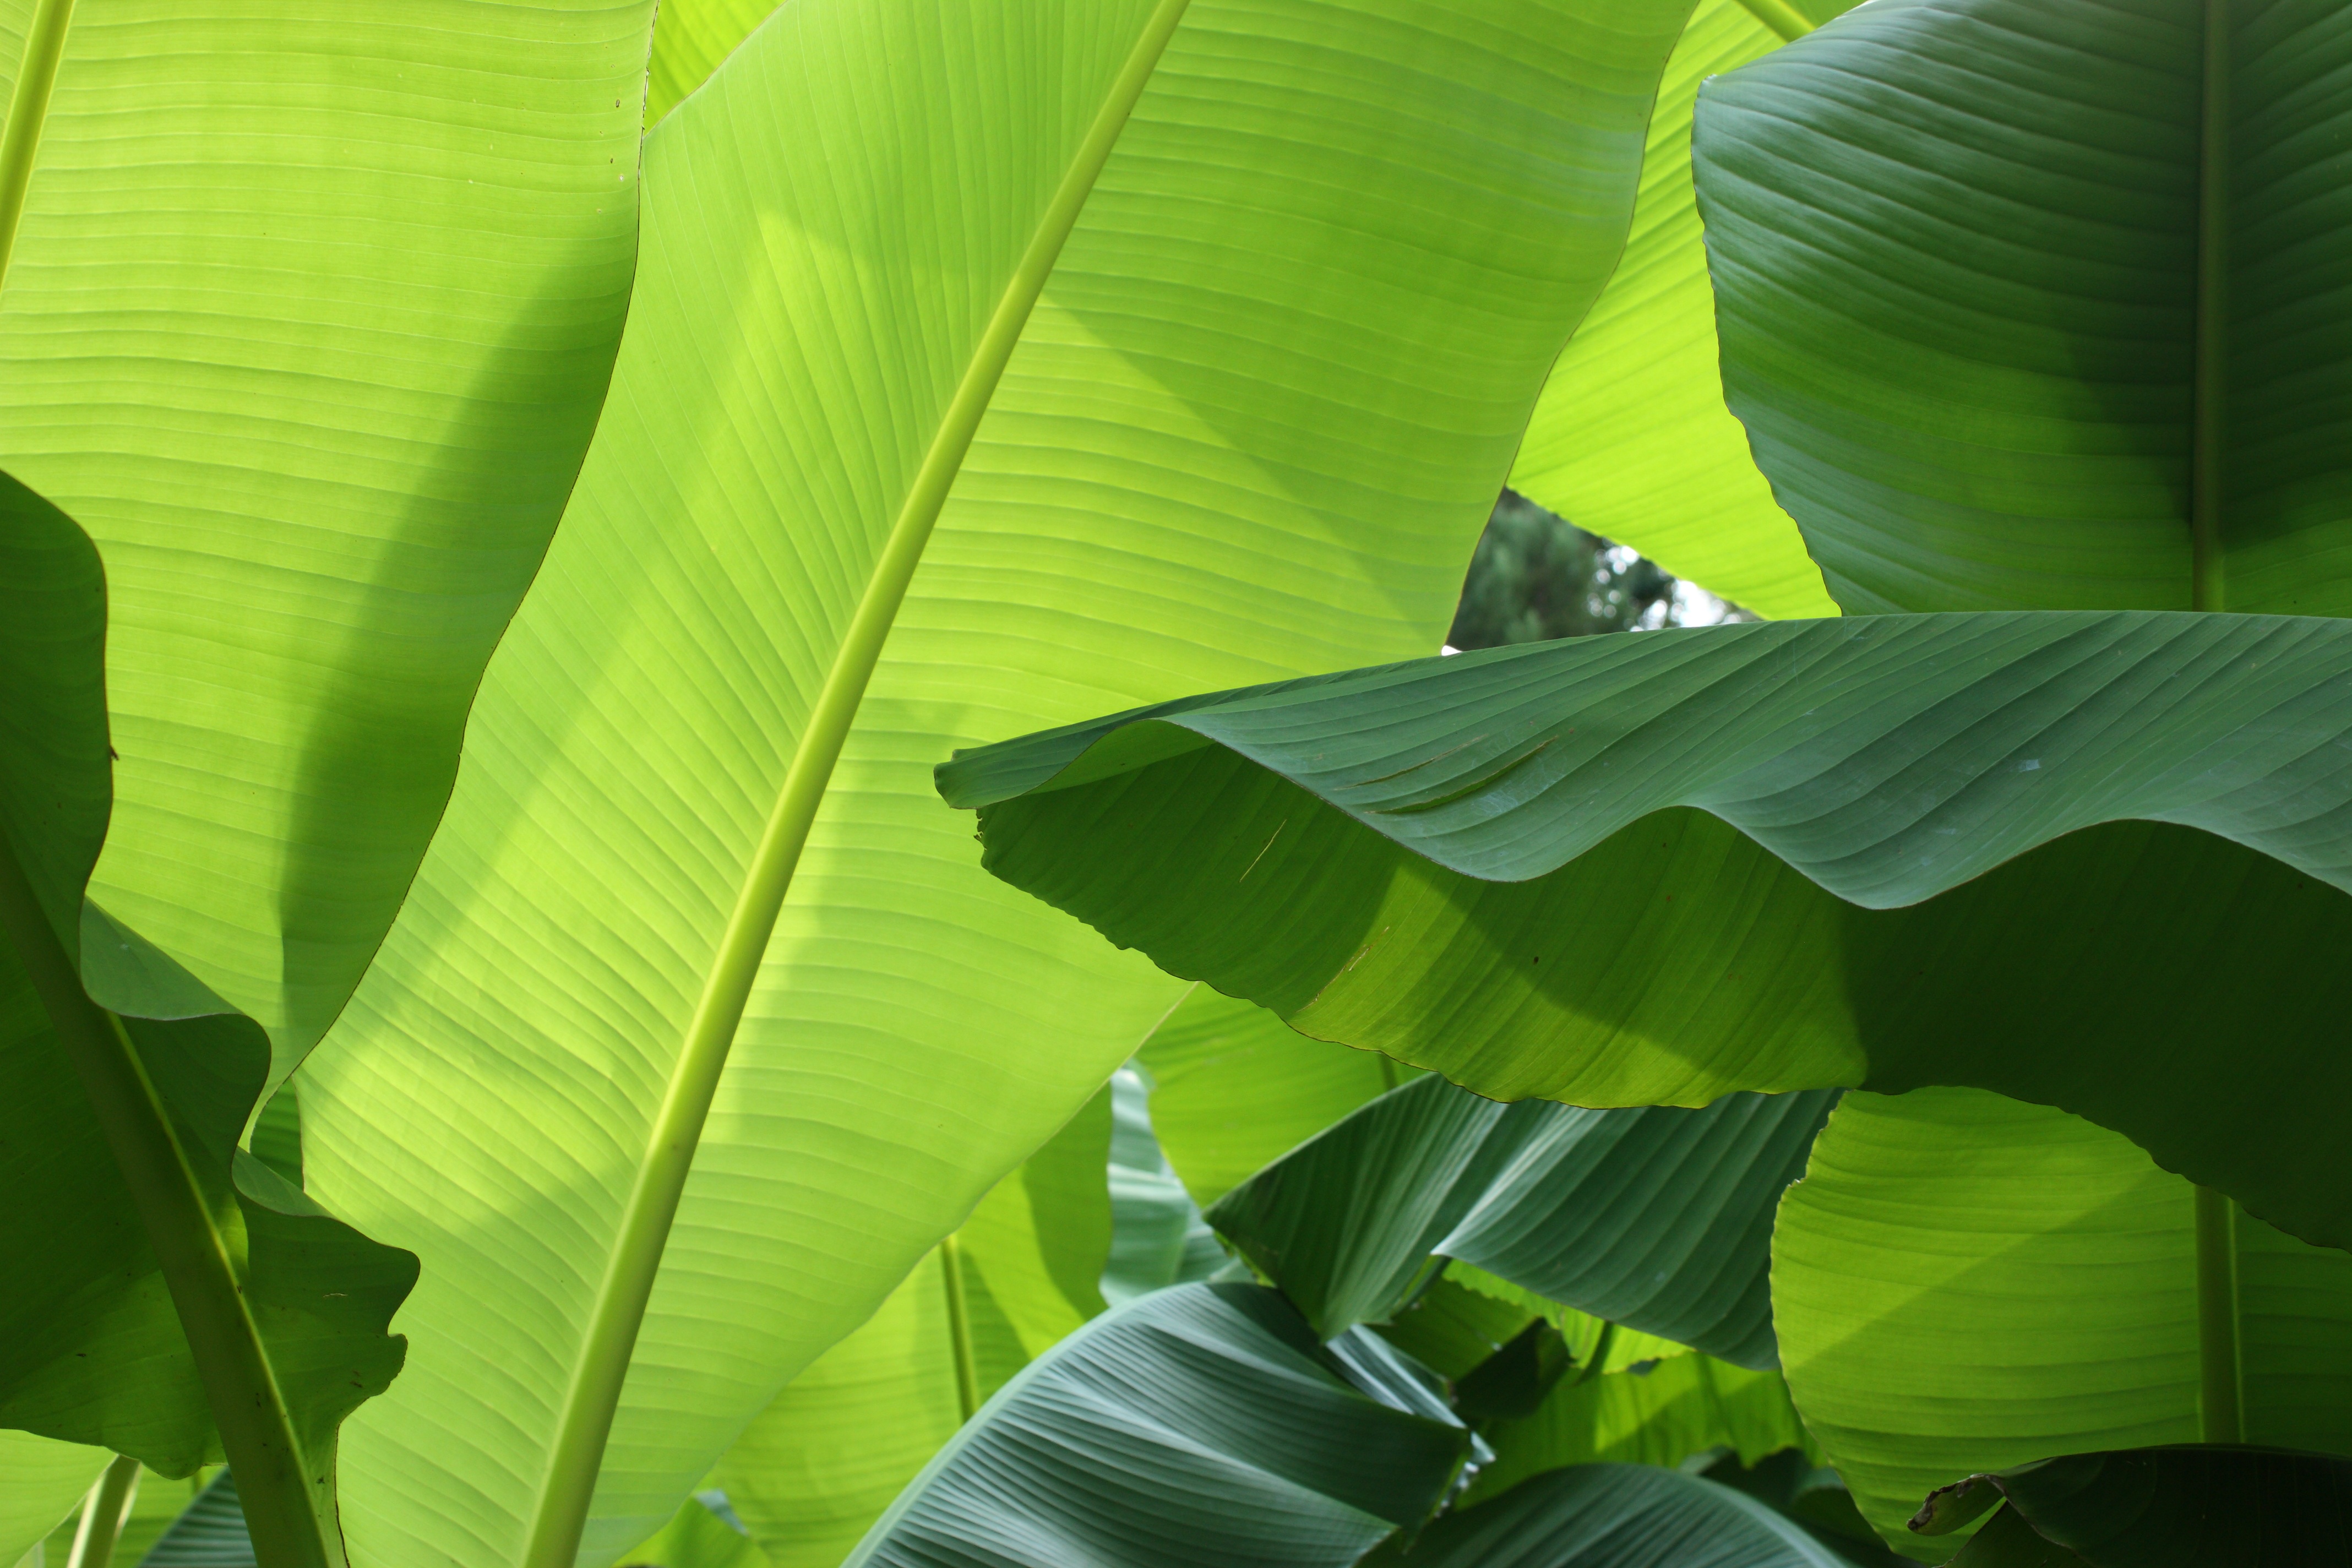
tree, nature, plant, sunlight, leaf, flower, green, tropical, botany, banana leaf, maidenhair tree, banana shrub, plant stem, woody plant, arecales